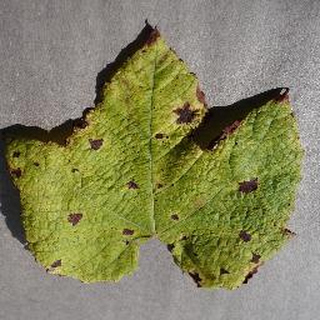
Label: grape_leaf_blight